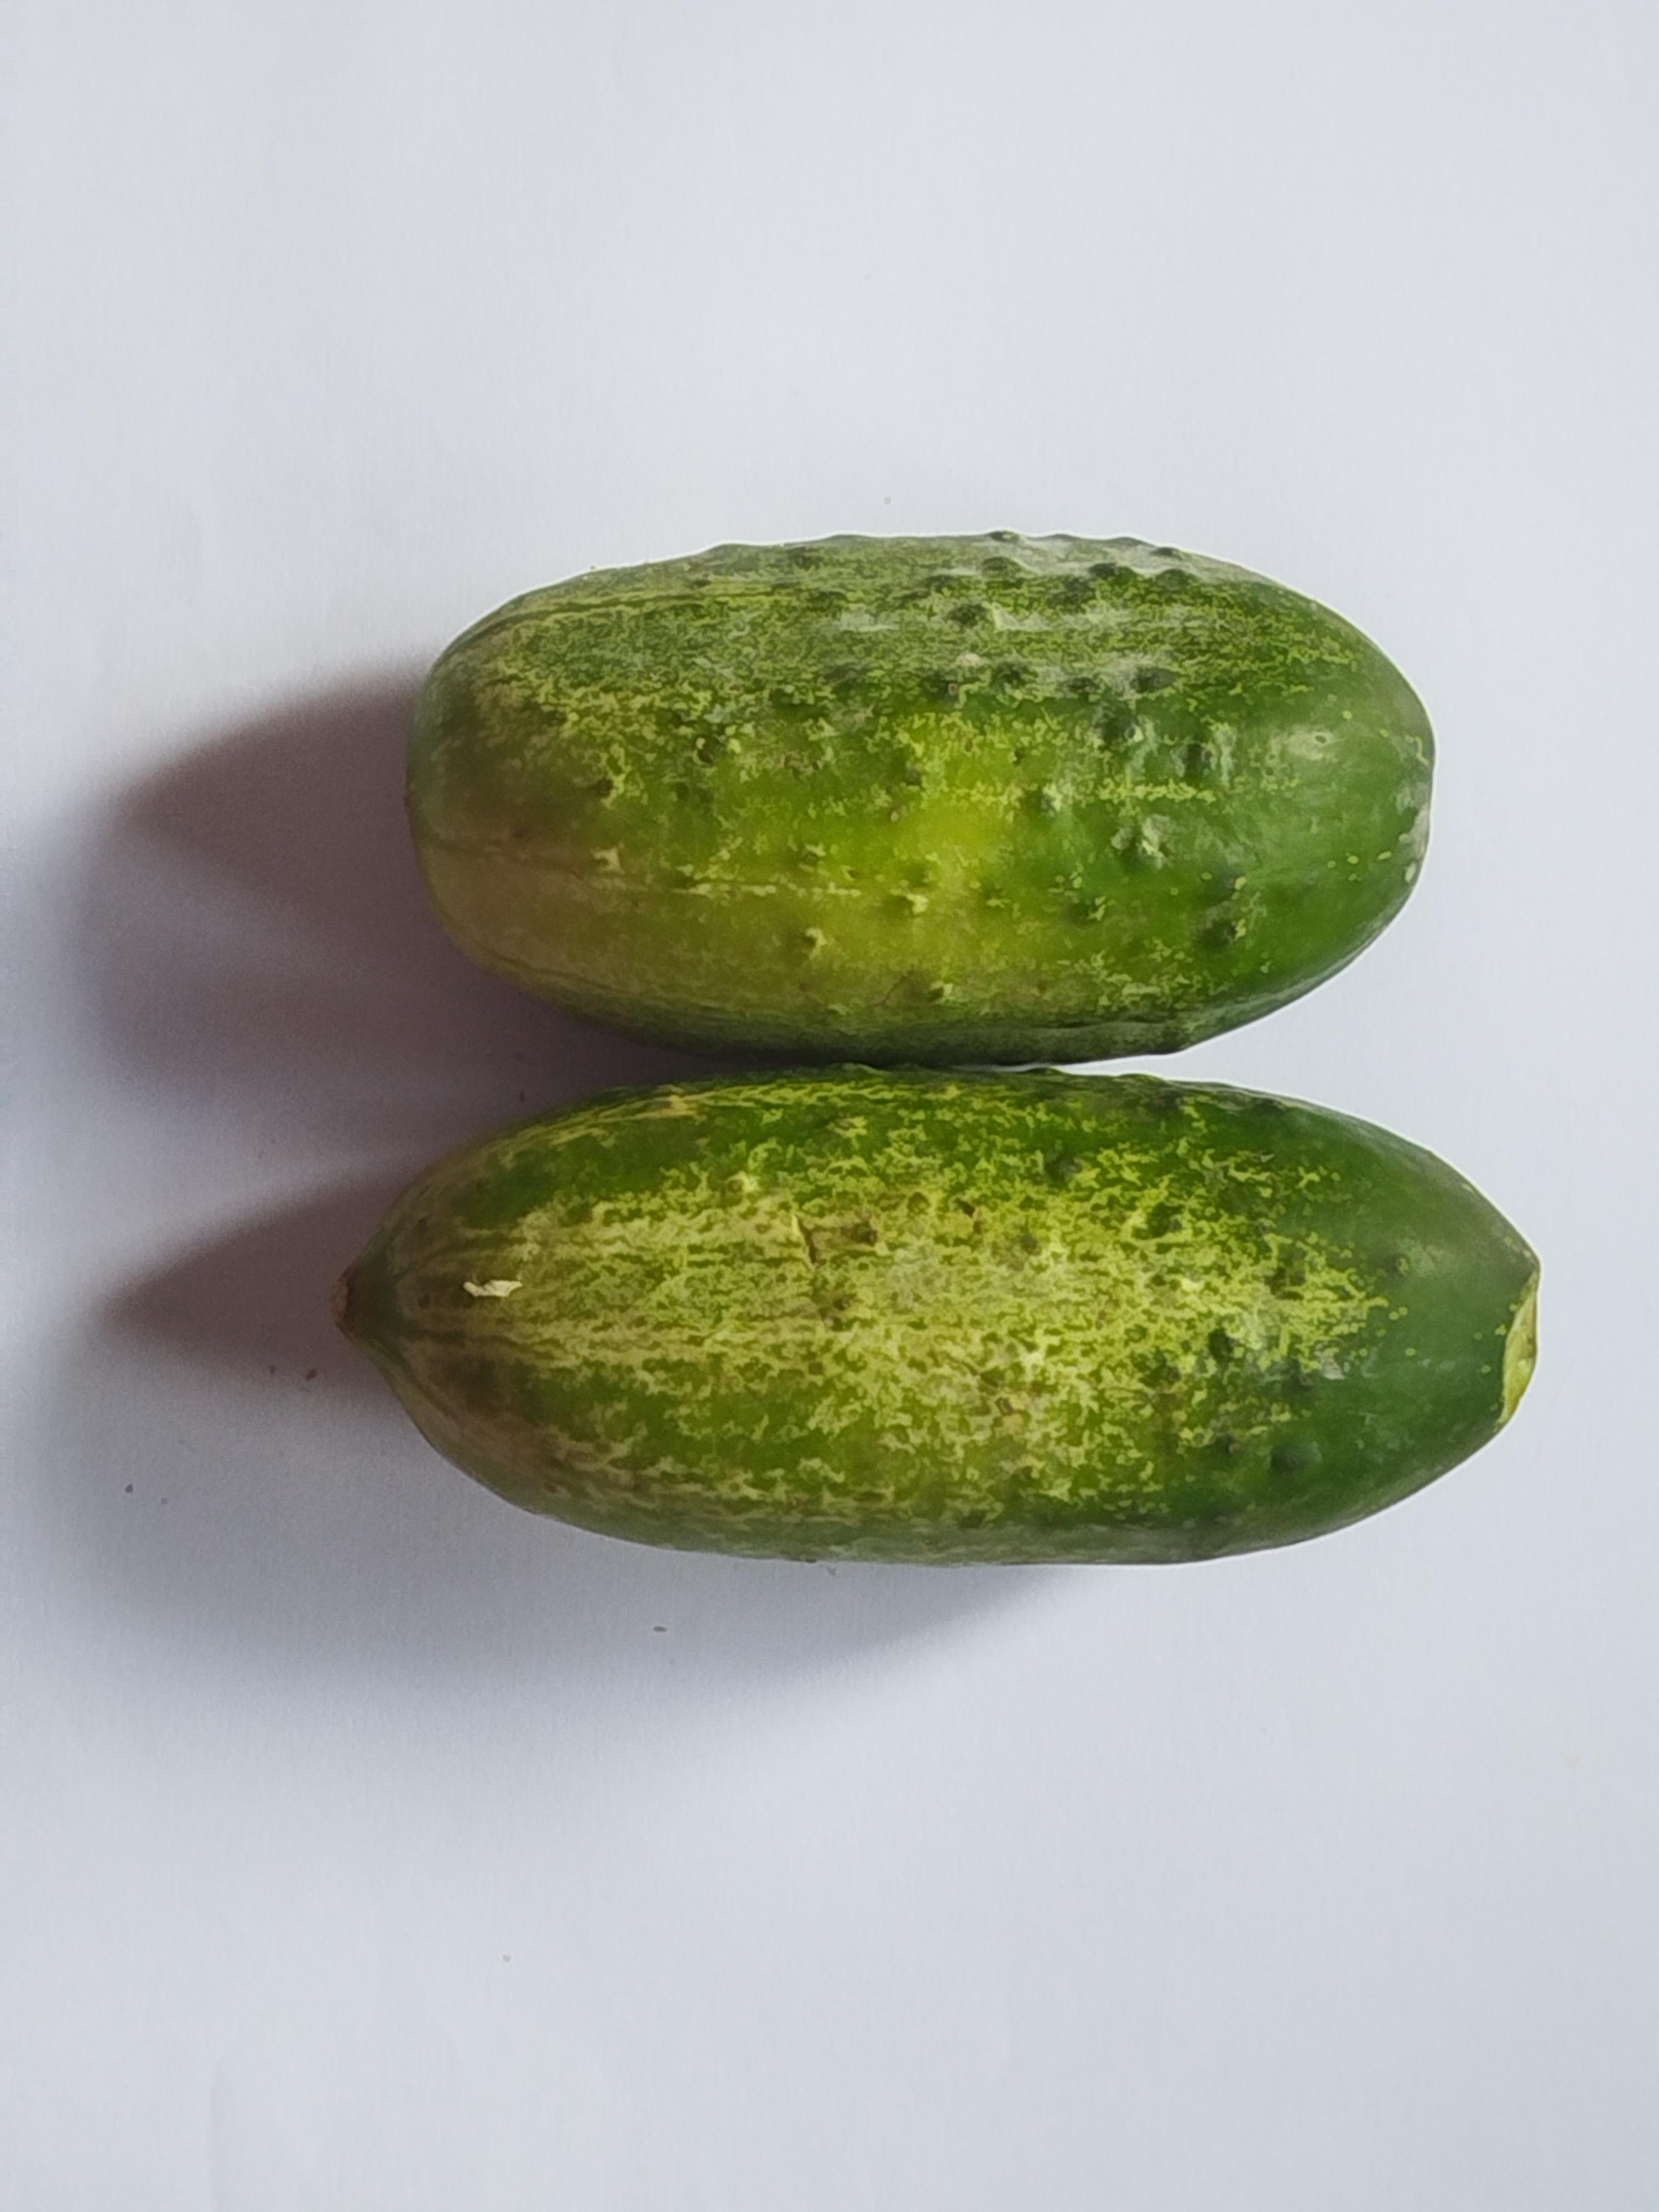
Label: Cucumber